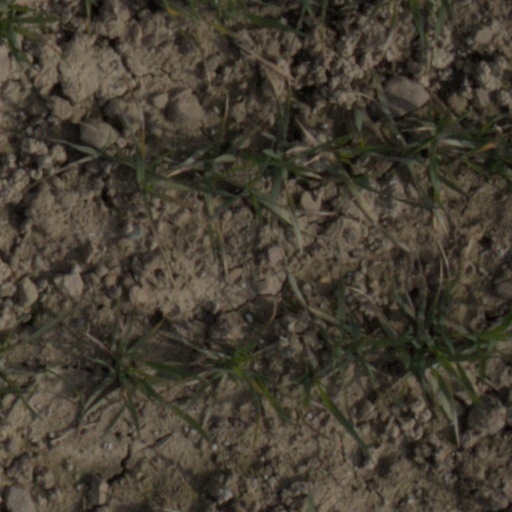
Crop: wheat